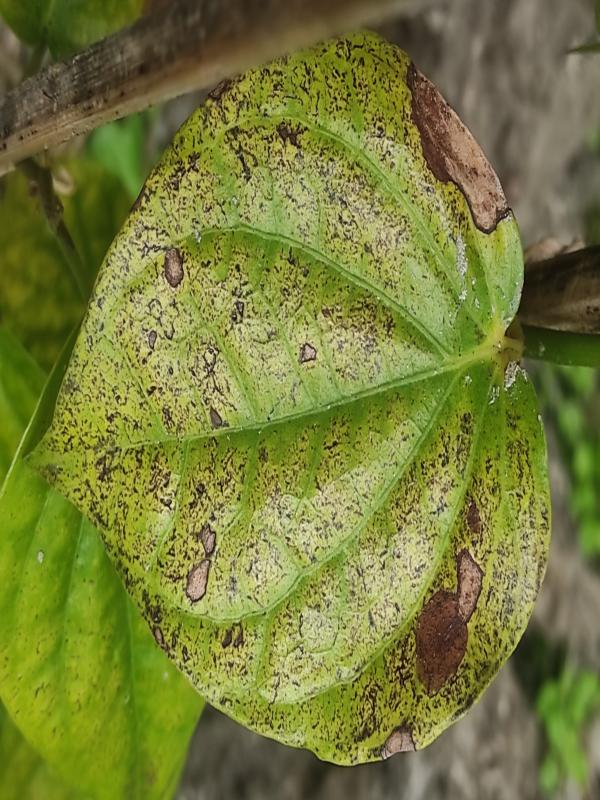
Label: Fungal_Brown_Spot_Disease